Nino Gurieli

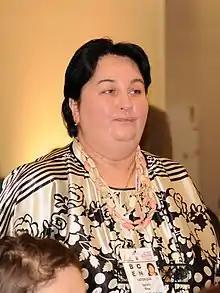
Gurieli in 2013

Nino Gurieli (born December 7, 1961) is a Georgian chess player. She received the FIDE titles of International Master (IM) in 1997 and Woman Grandmaster (WGM) in 1980. She is a descendant of the noble family of Gurieli and married to Grandmaster Zurab Sturua.